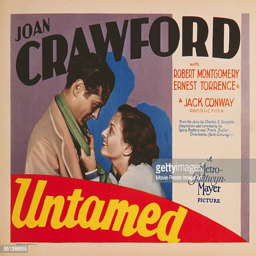
a poster for drama starring actors